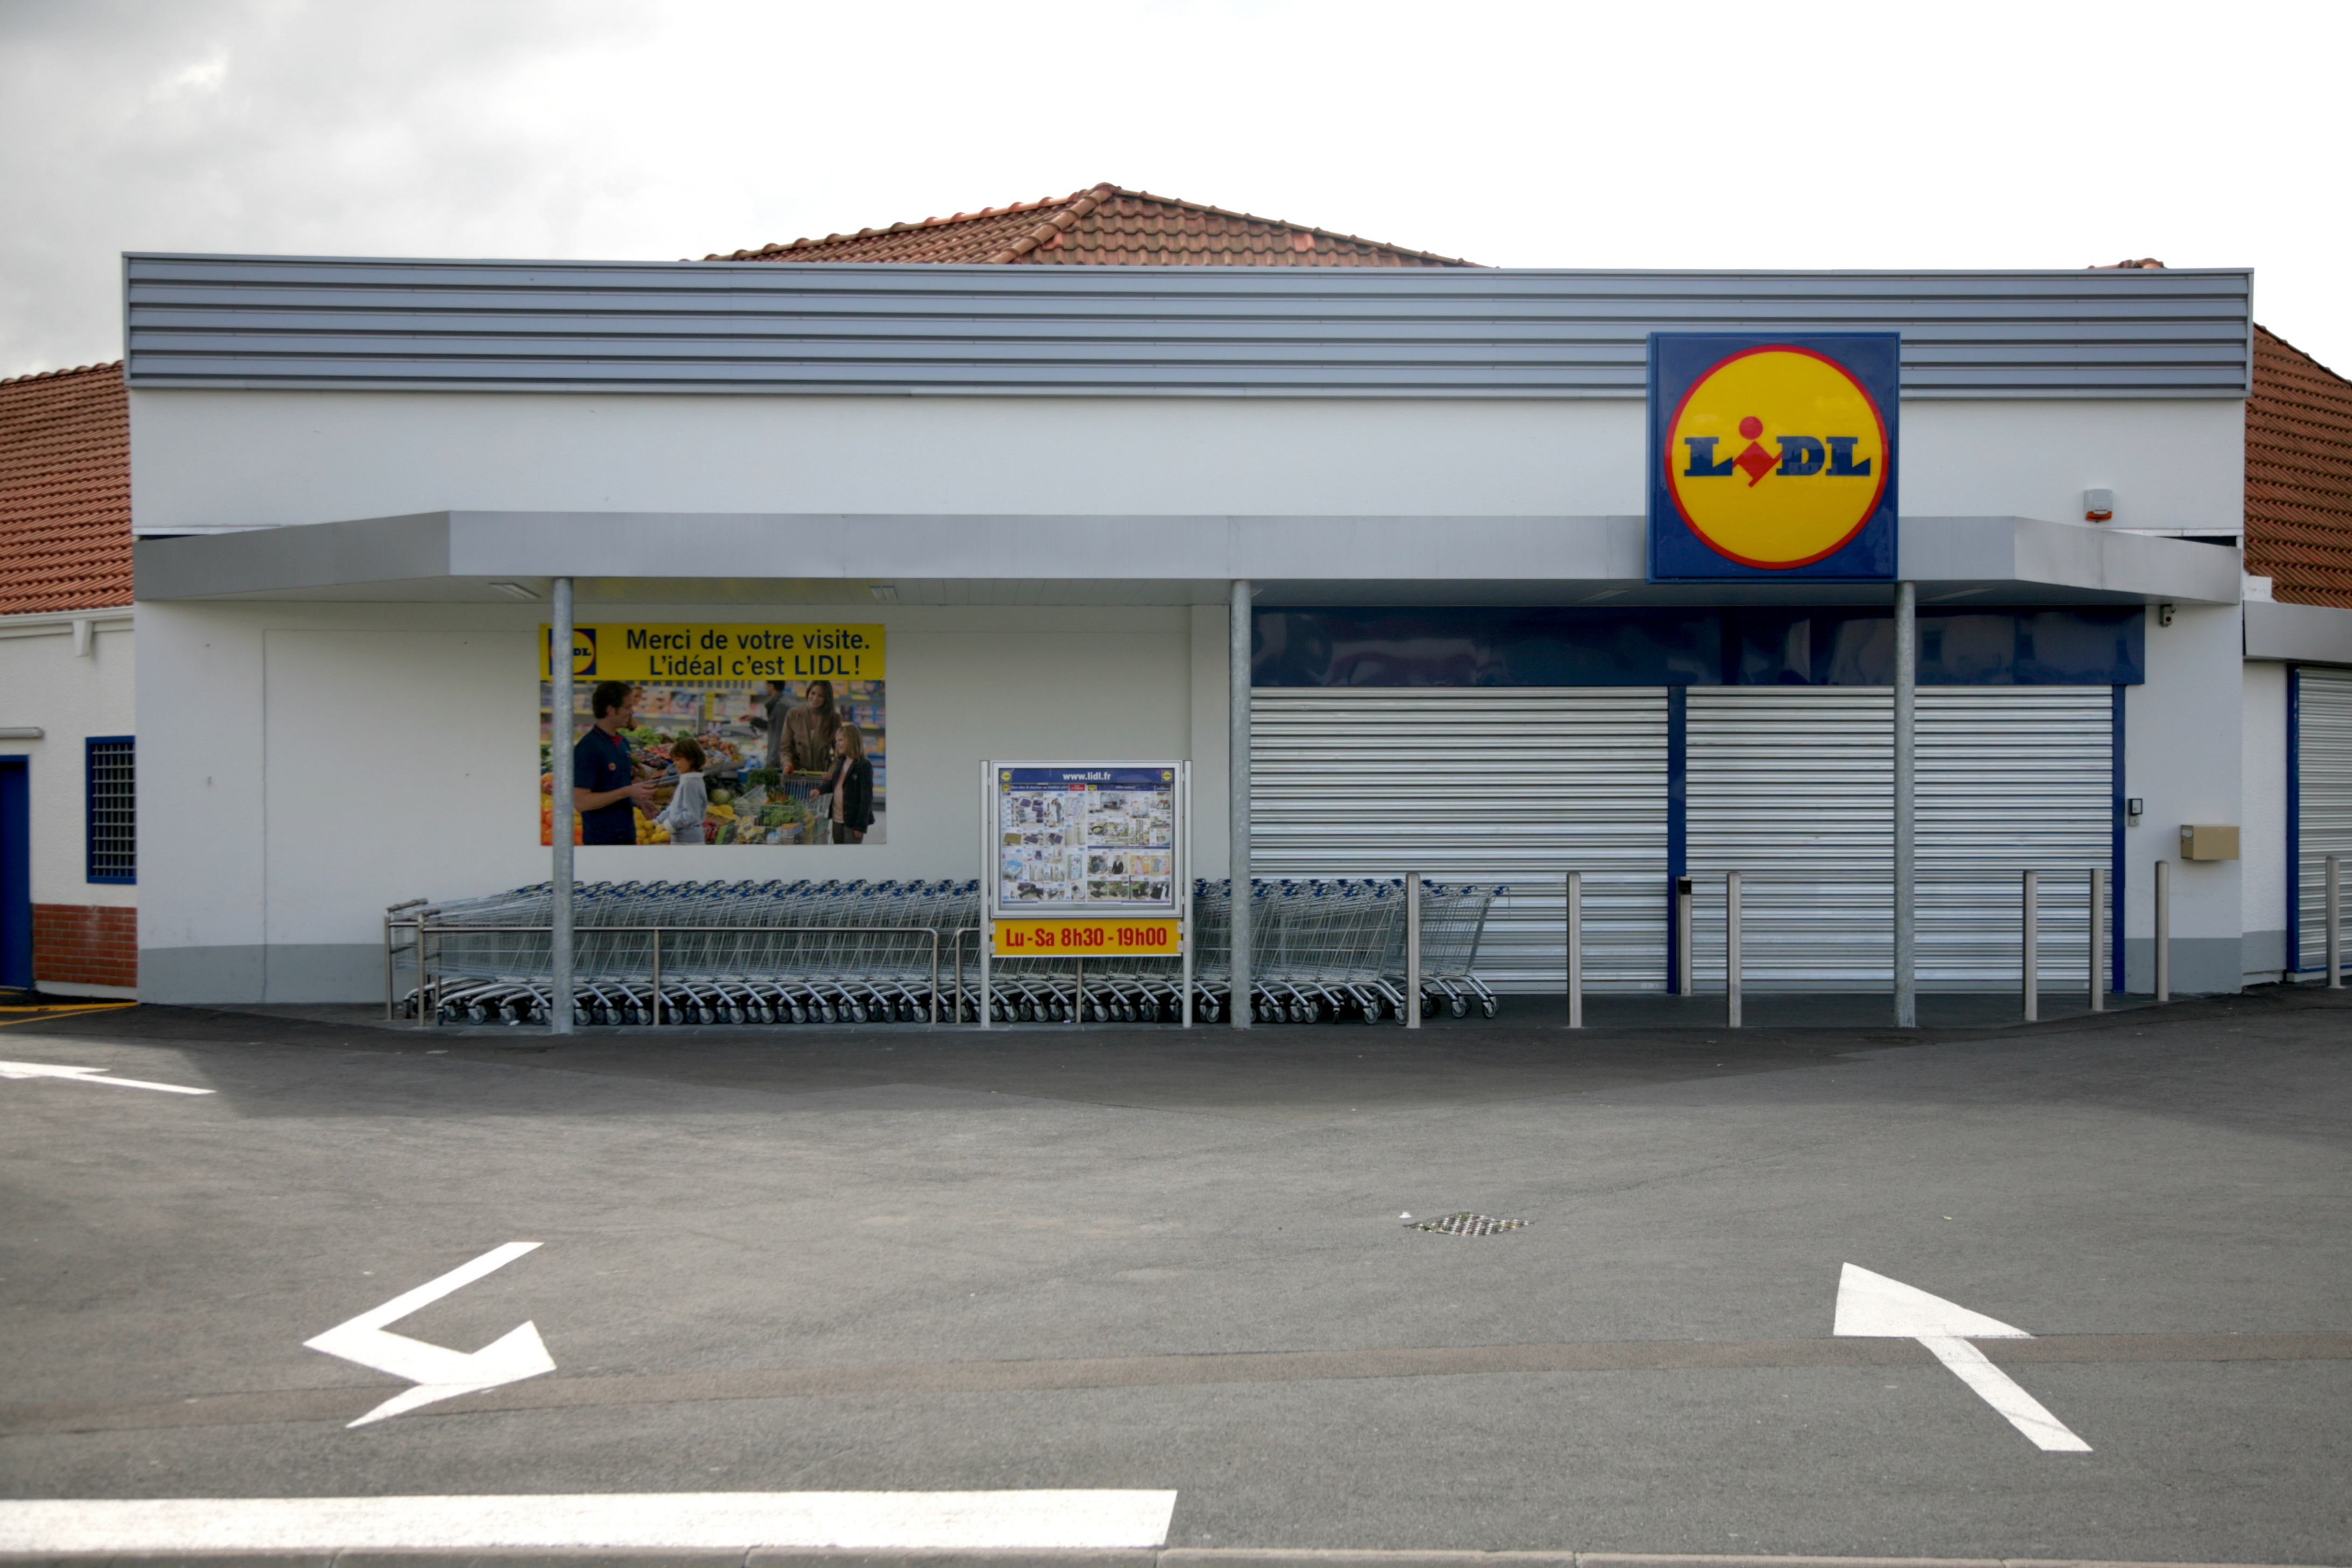
architecture, building, france, store, facade, interior design, arquitectura, francia, supermarket, frankrijk, commerce, frankreich, architektur, lidl, discount, pasdecalais, cotedopale, pasdecaials, cucq, maxidiscompte, discountkette, real estate, window covering